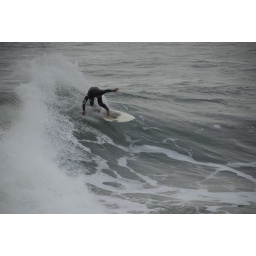
under the golden gate bridge